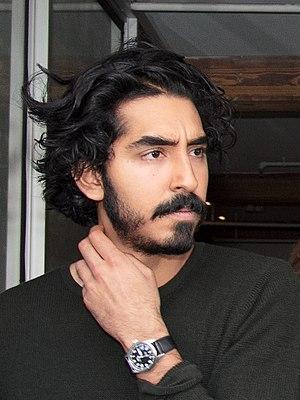
Dev Patel, né le 23 avril 1990 à Harrow dans le Grand Londres, est un acteur britannico-indien.